Montrose, Tasmania

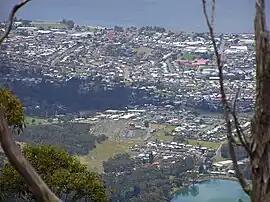
Montrose viewed from Lost World Track, 2012

Montrose is a residential locality in the local government area (LGA) of Glenorchy in the Hobart LGA region of Tasmania. It is situated approximately north of the town of Glenorchy. The 2021 census recorded a population of 2,313 for the state suburb of Montrose.